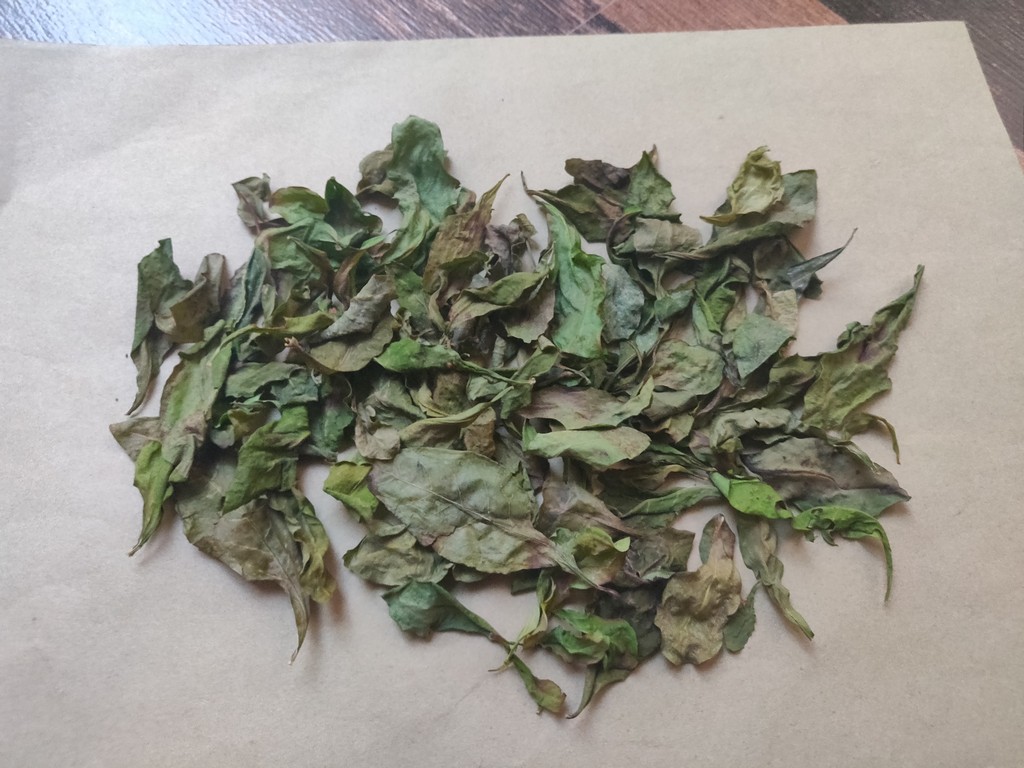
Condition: Dried
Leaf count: multiple
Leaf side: unknown